Hermann Landois

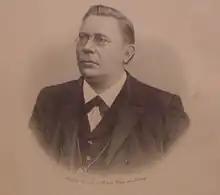
Hermann Landois

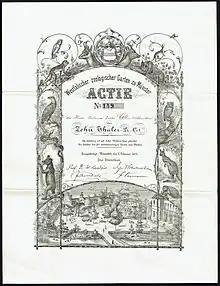
Share of the Westfälischer Zoologischer Garten zu Münster, issued 1. February 1874, signed by Hermann Landois

Hermann Landois (19 April 1835, Münster – 29 January 1905) was a German zoologist. He was the brother of physiologist Leonard Landois (1837–1902). He belonged to the Catholic popularizers of science who gained attraction in late nineteenth-century Germany.